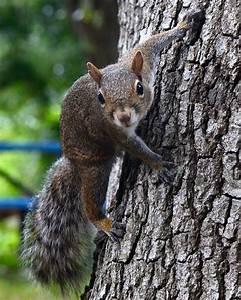
squirrel